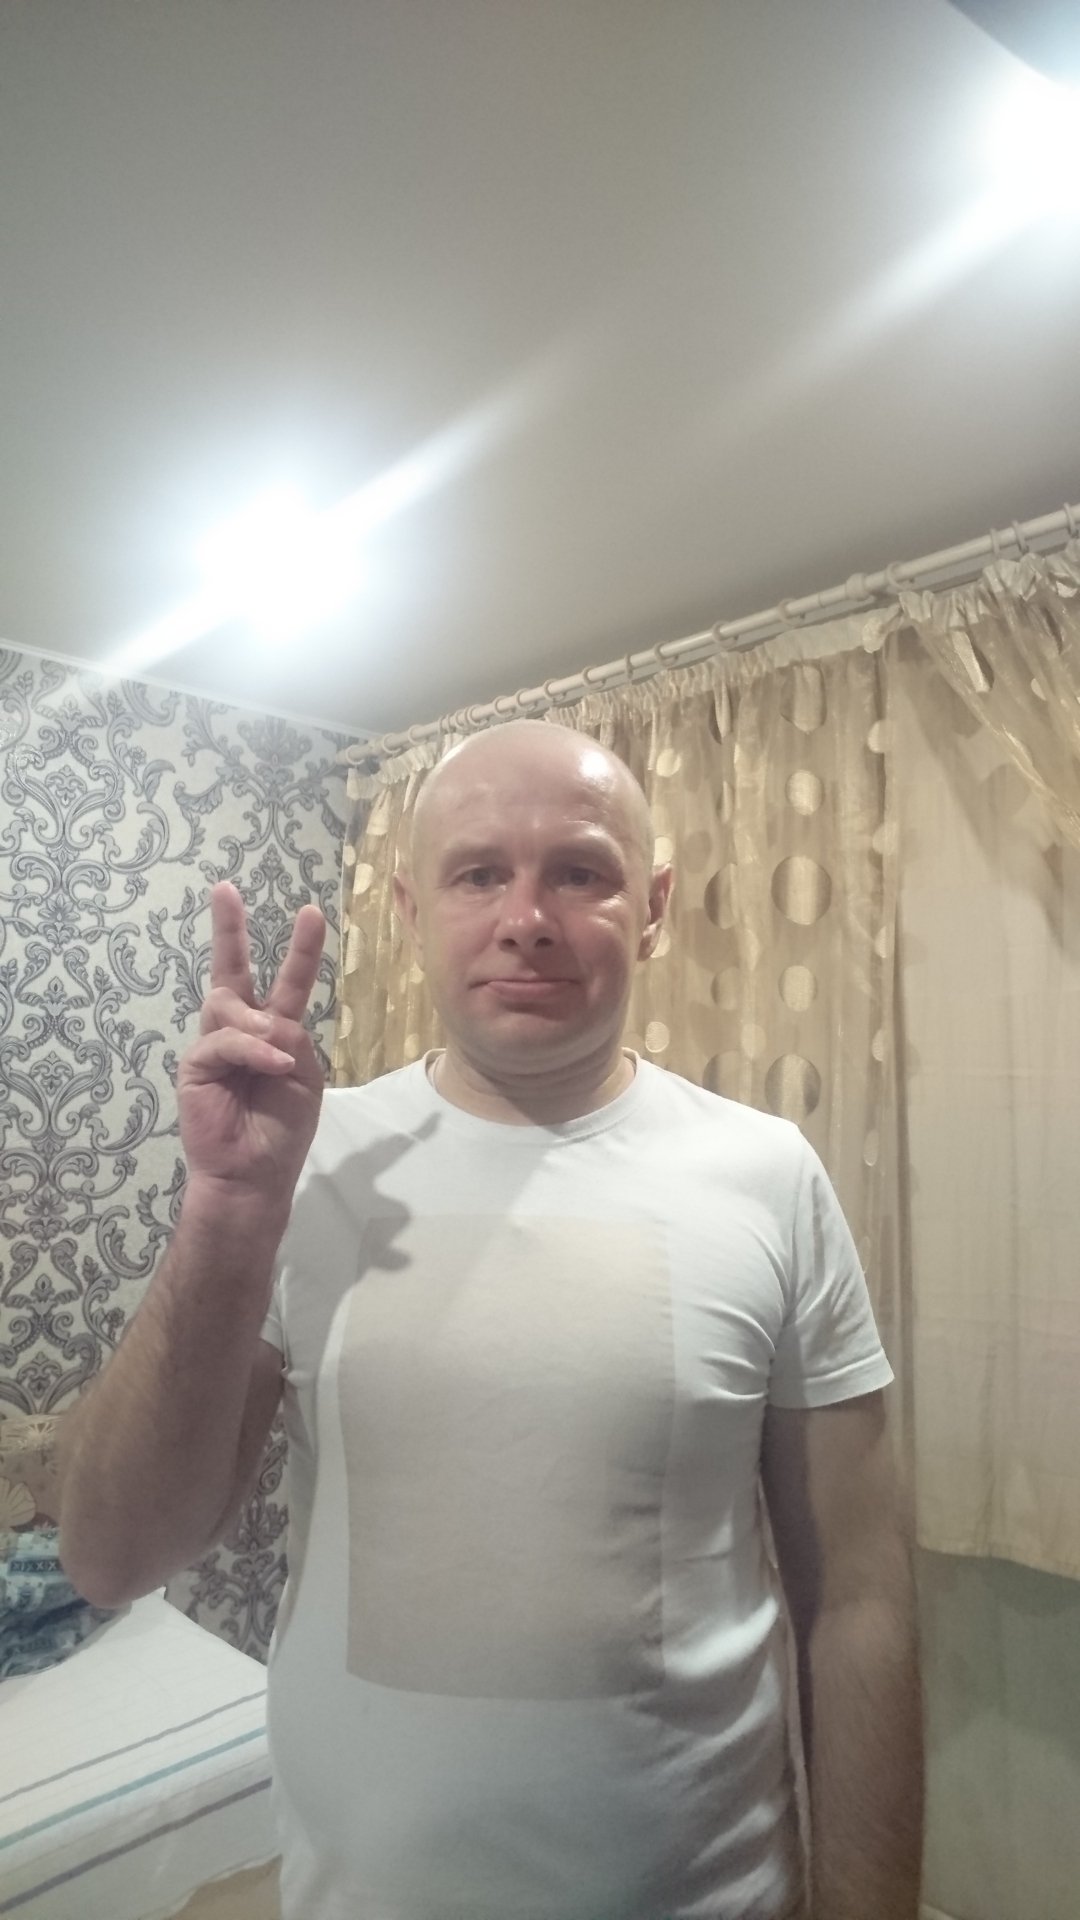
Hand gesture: peace